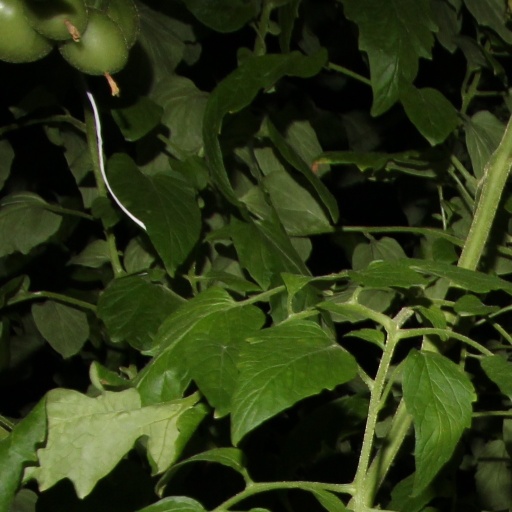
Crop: tomato